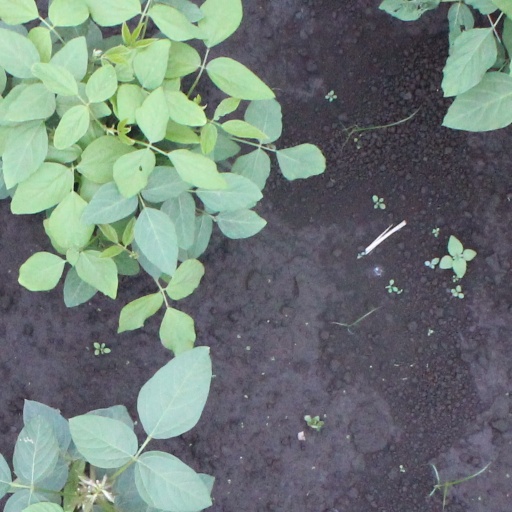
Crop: soybean